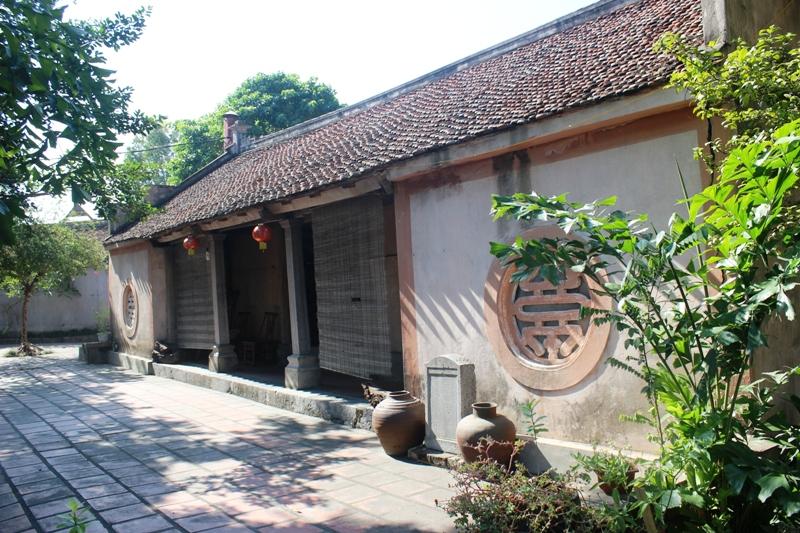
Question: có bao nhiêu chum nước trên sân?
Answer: có hai chum nước trên sân